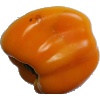
Label: yellow_pepper